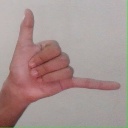
अक्षर: द